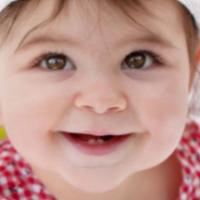
Age group: age 01-10